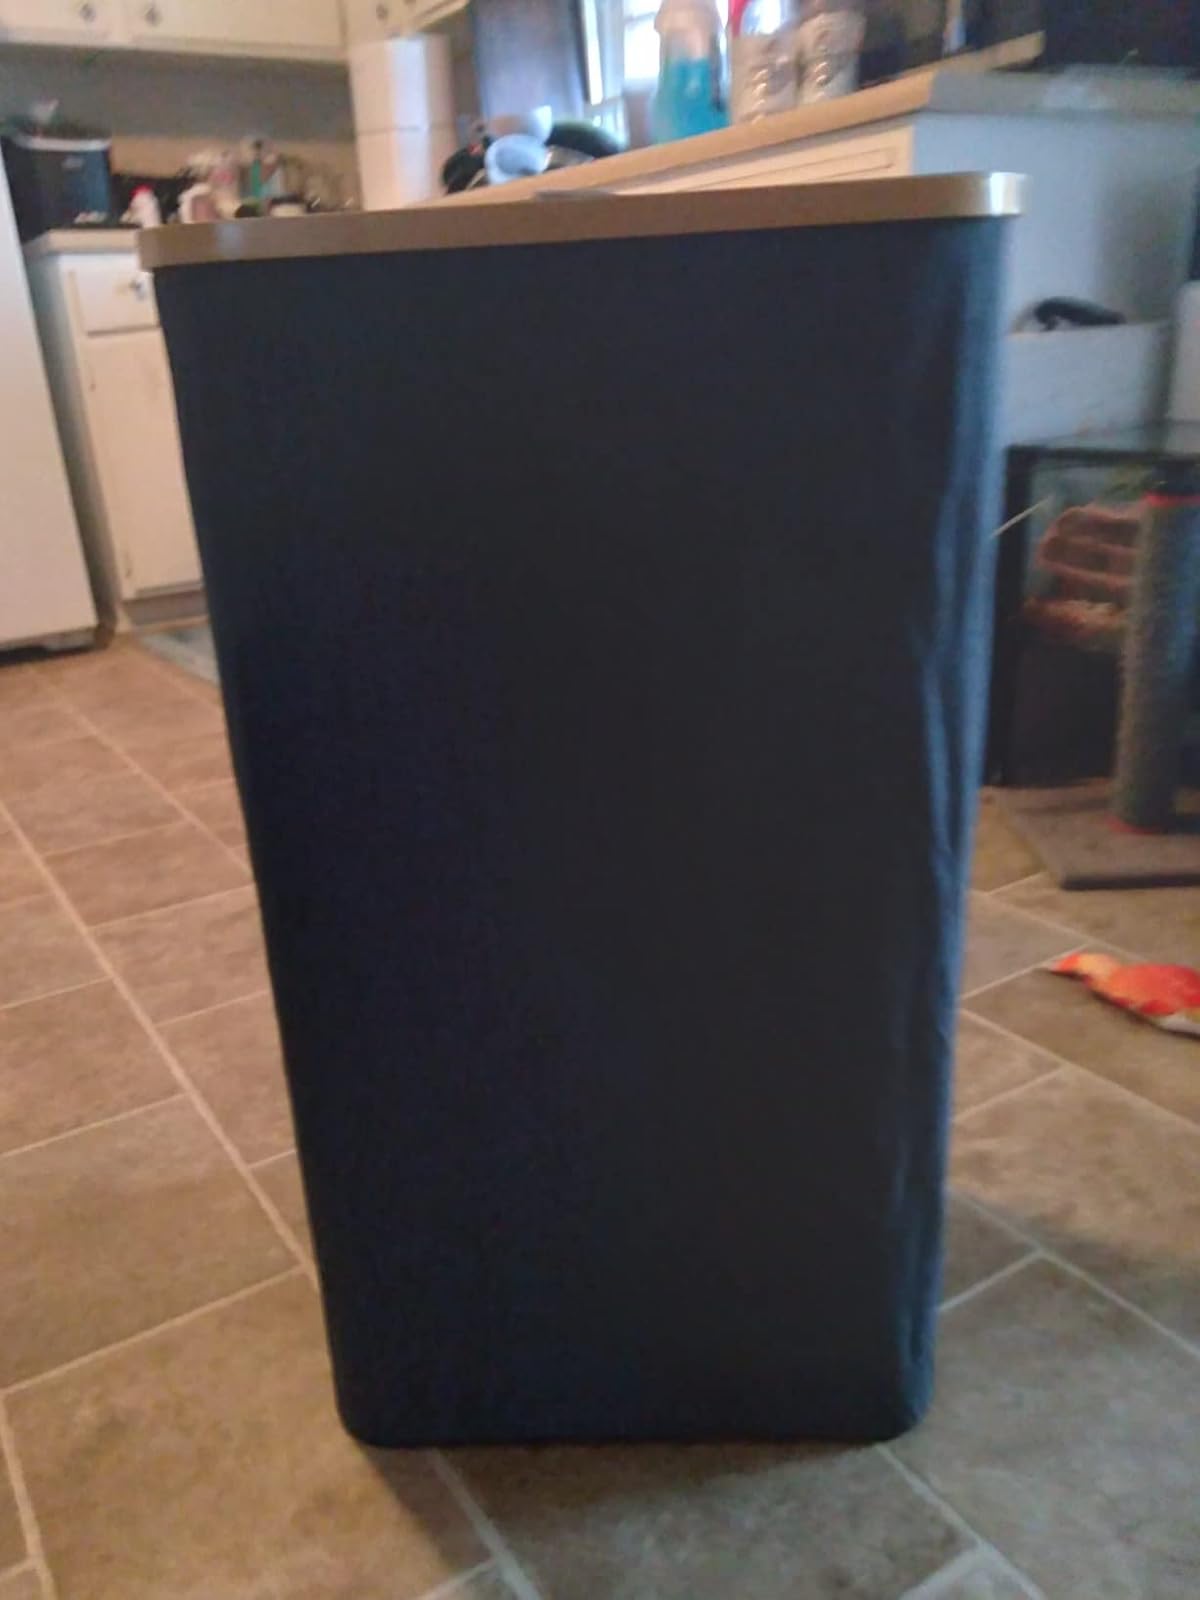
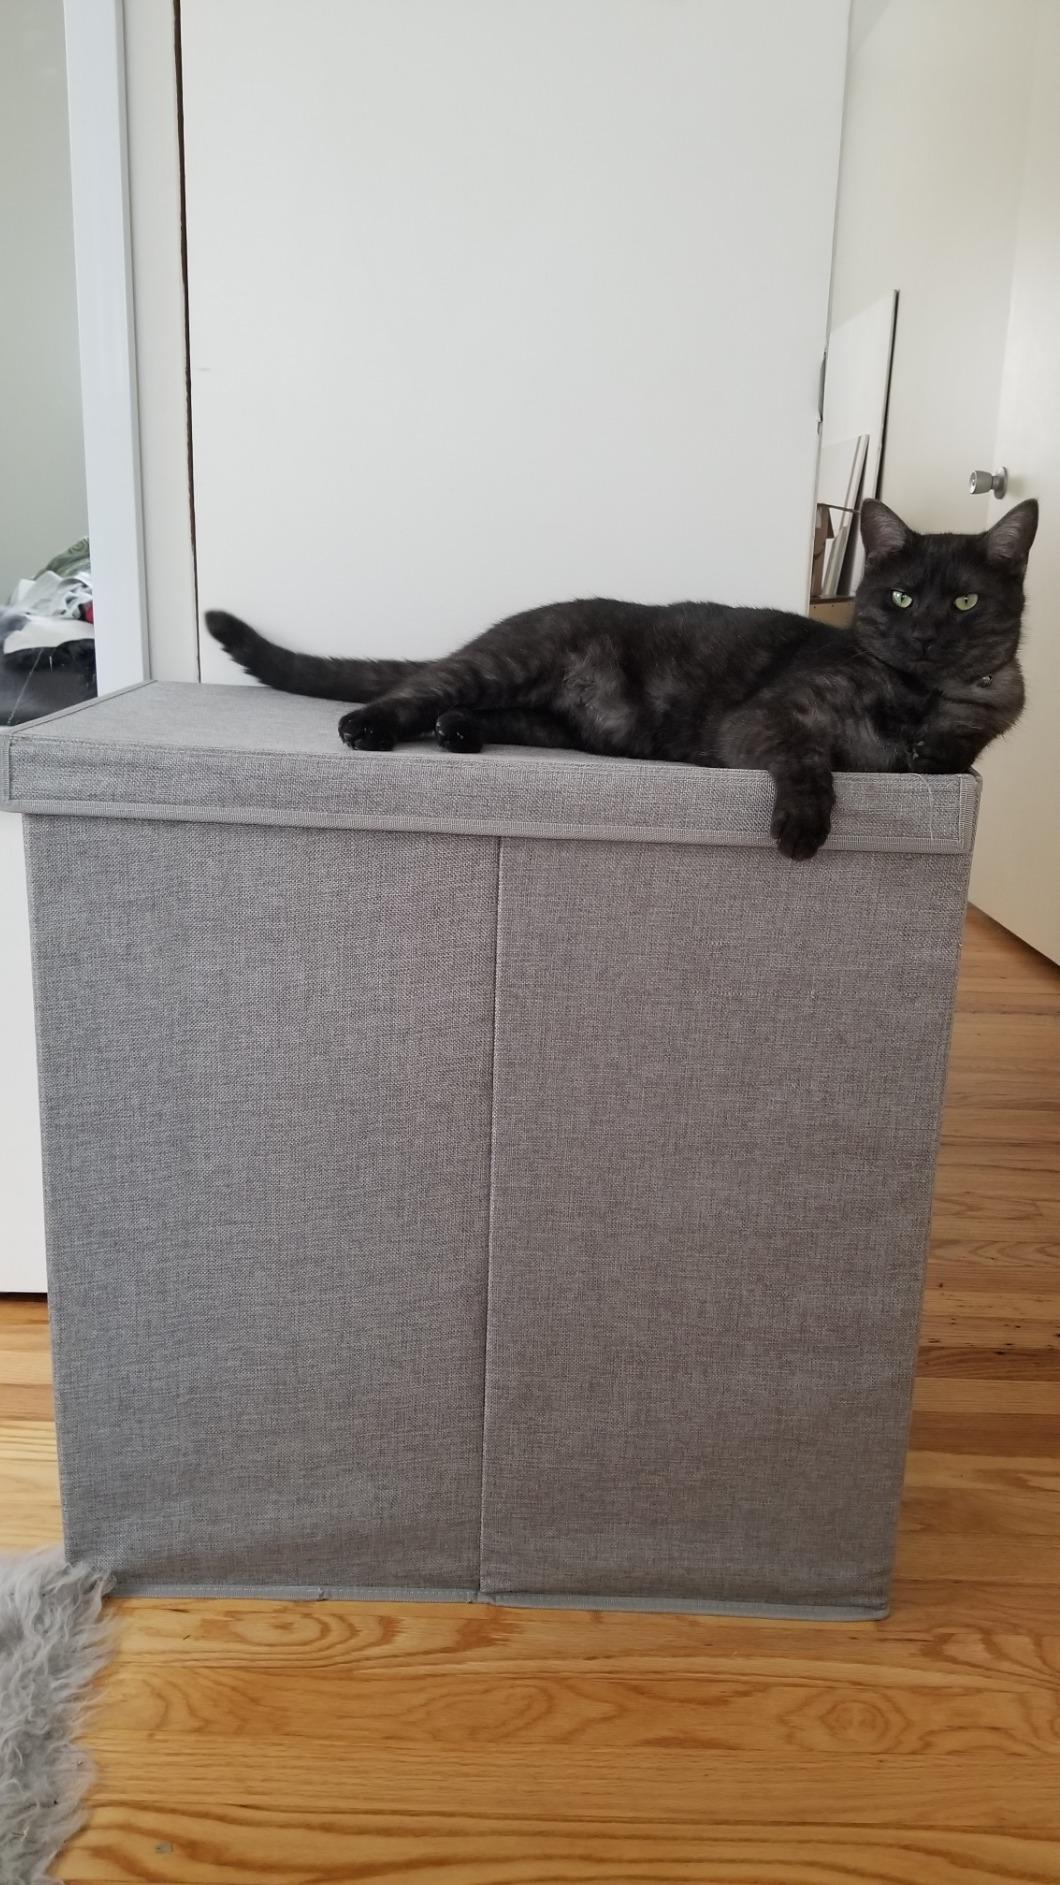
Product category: items_hamper
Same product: no